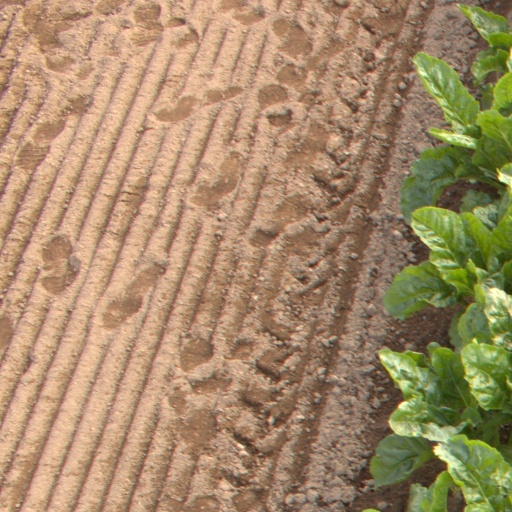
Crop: sugar beet